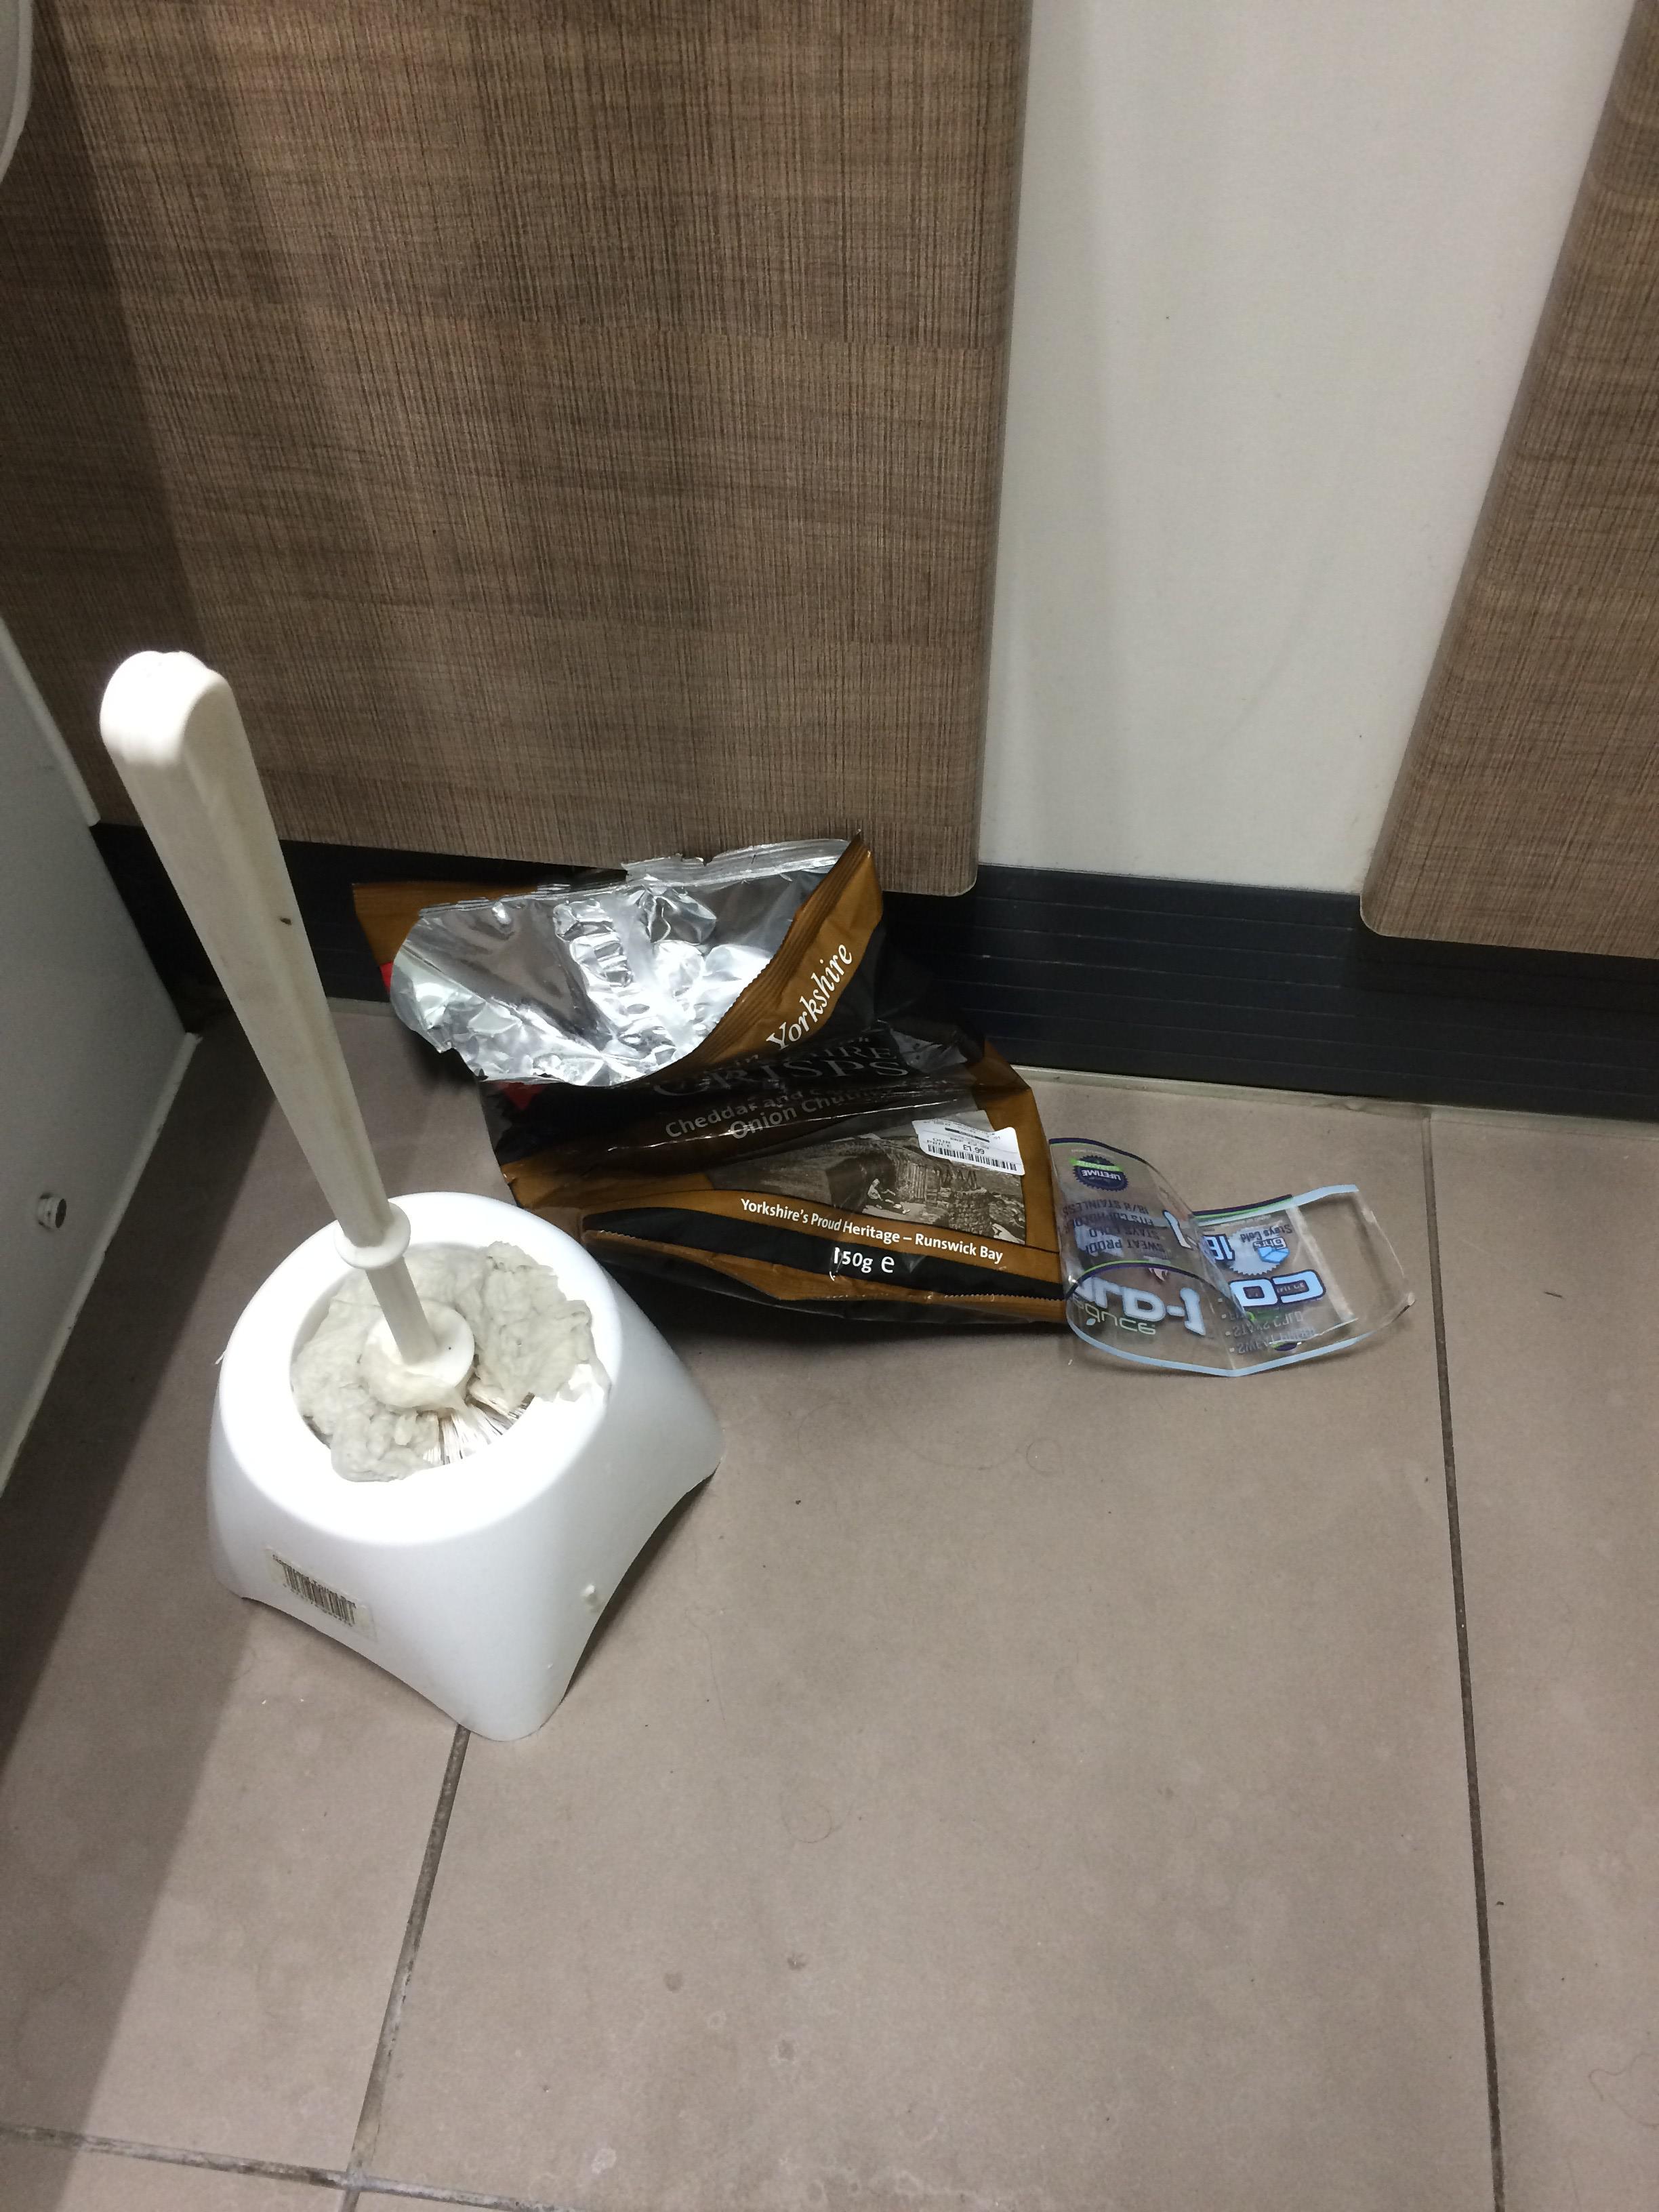
Object: Plastic film (Plastic bag & wrapper)

Object: Crisp packet (Plastic bag & wrapper)

Object: Tissues (Paper)

Object: Tissues (Paper)